Long-term effects of cannabis

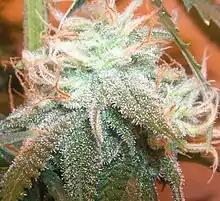
"Cannabis" flower with visible trichomes

Another 2016 review concluded that the existing evidence did not show that cannabis caused psychosis, but rather that early or heavy cannabis use were among many factors more likely to be found in those at risk of developing psychosis. An opposing view was expressed in 2016, in a study that regarded the epidemiologic evidence on cannabis use and psychosis was strong enough "to warrant a public health message that cannabis use can increase the risk of psychotic disorders," but also cautioning that additional studies are needed to determine the size of the effect. Such a public health message was subsequently issued in August 2019 by the Surgeon General of the United States. The review also stated "If the association between cannabis and schizophrenia is causal and of the magnitude estimated across studies to date, this would equate to a schizophrenia lifetime risk of approximately 2% in regular cannabis users (though risk for broader psychotic outcomes will be greater). This implies that about 98% of regular cannabis users will not develop schizophrenia...[and that] risk could be much greater in those at a higher genetic risk, or in those who use particularly potent strains of cannabis. Expressed in terms of odds ratio, another study found that "Daily cannabis use was associated with increased odds of psychotic disorder compared with never users (adjusted odds ratio [OR] 3.2, 95% CI 2.2–4.1), increasing to nearly five-times increased odds for daily use of high-potency types of cannabis (4.8, 2.5–6.3)." To calculate what the increased odds ratio means for schizophrenia specifically, a 2005 review placed the lifetime morbid risk of narrowly defined schizophrenia at 0.72%. For some locations, this translates into a substantial population attributable risk, such that "assuming causality, if high-potency cannabis types were no longer available, then 12% of cases of first-episode psychosis could be prevented across Europe, rising to 30% in London and 50% in Amsterdam."